Darebin Falcons

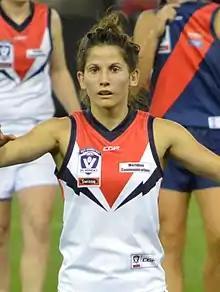
Jessica Dal Pos was the 10th pick in the 2015 AFL women's mini-draft.

The Falcons had two players out of 34 selected in the 2015 AFL women's draft in April for the Hampson–Hardeman Cup: Elise O'Dea (no. 8, Melbourne) and Lauren Arnell (no. 15, Western Bulldogs). The clubs also chose to retain Brennan, Hickey, O'Connor, Pearce and Vescio from the previous year's squads. Additionally, Dal Pos was selected by Melbourne with the 10th and final pick in a subsequent mini-draft in July. In June, Darebin received council funding for lighting upgrades at their home grounds – AH Capp and WH Robinson reserves. The club and the council had collaborated to apply for an $80,000 grant, on the understanding the Falcons would contribute $10,000 and the council $330,000; however, the arrangement had been overlooked by the council in a draft budget.